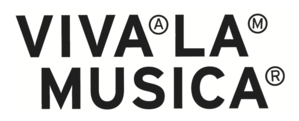
Logo du journal de l'AMR
L'A.M.R., ou Association pour la musique improvisée, anciennement « association pour la musique de recherche », est une association de droit suisse créée à Genève en 1973 dans le but d'encourager le développement de la musique improvisée.